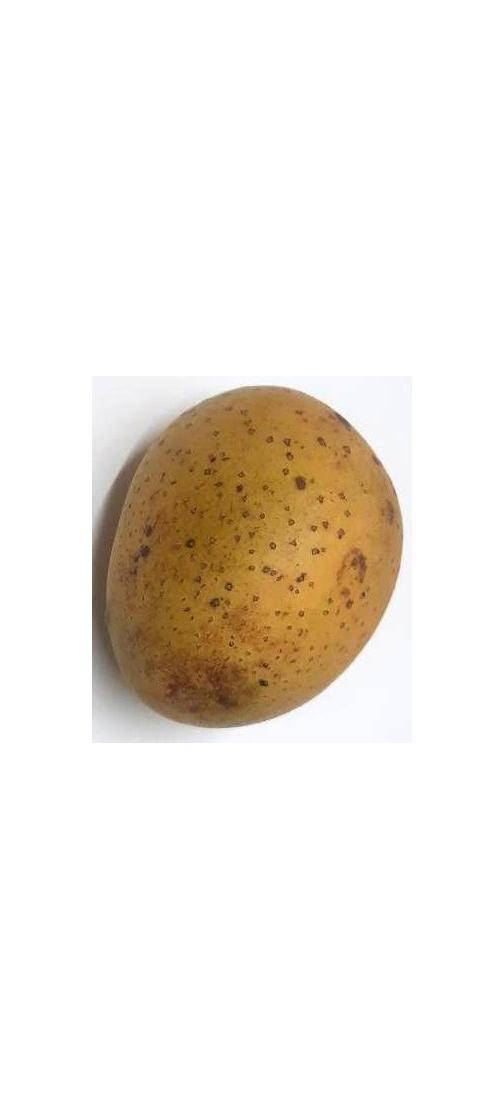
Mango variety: Gourmoti